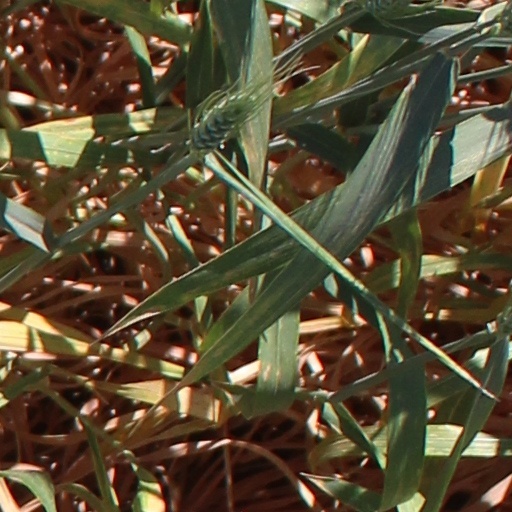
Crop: wheat